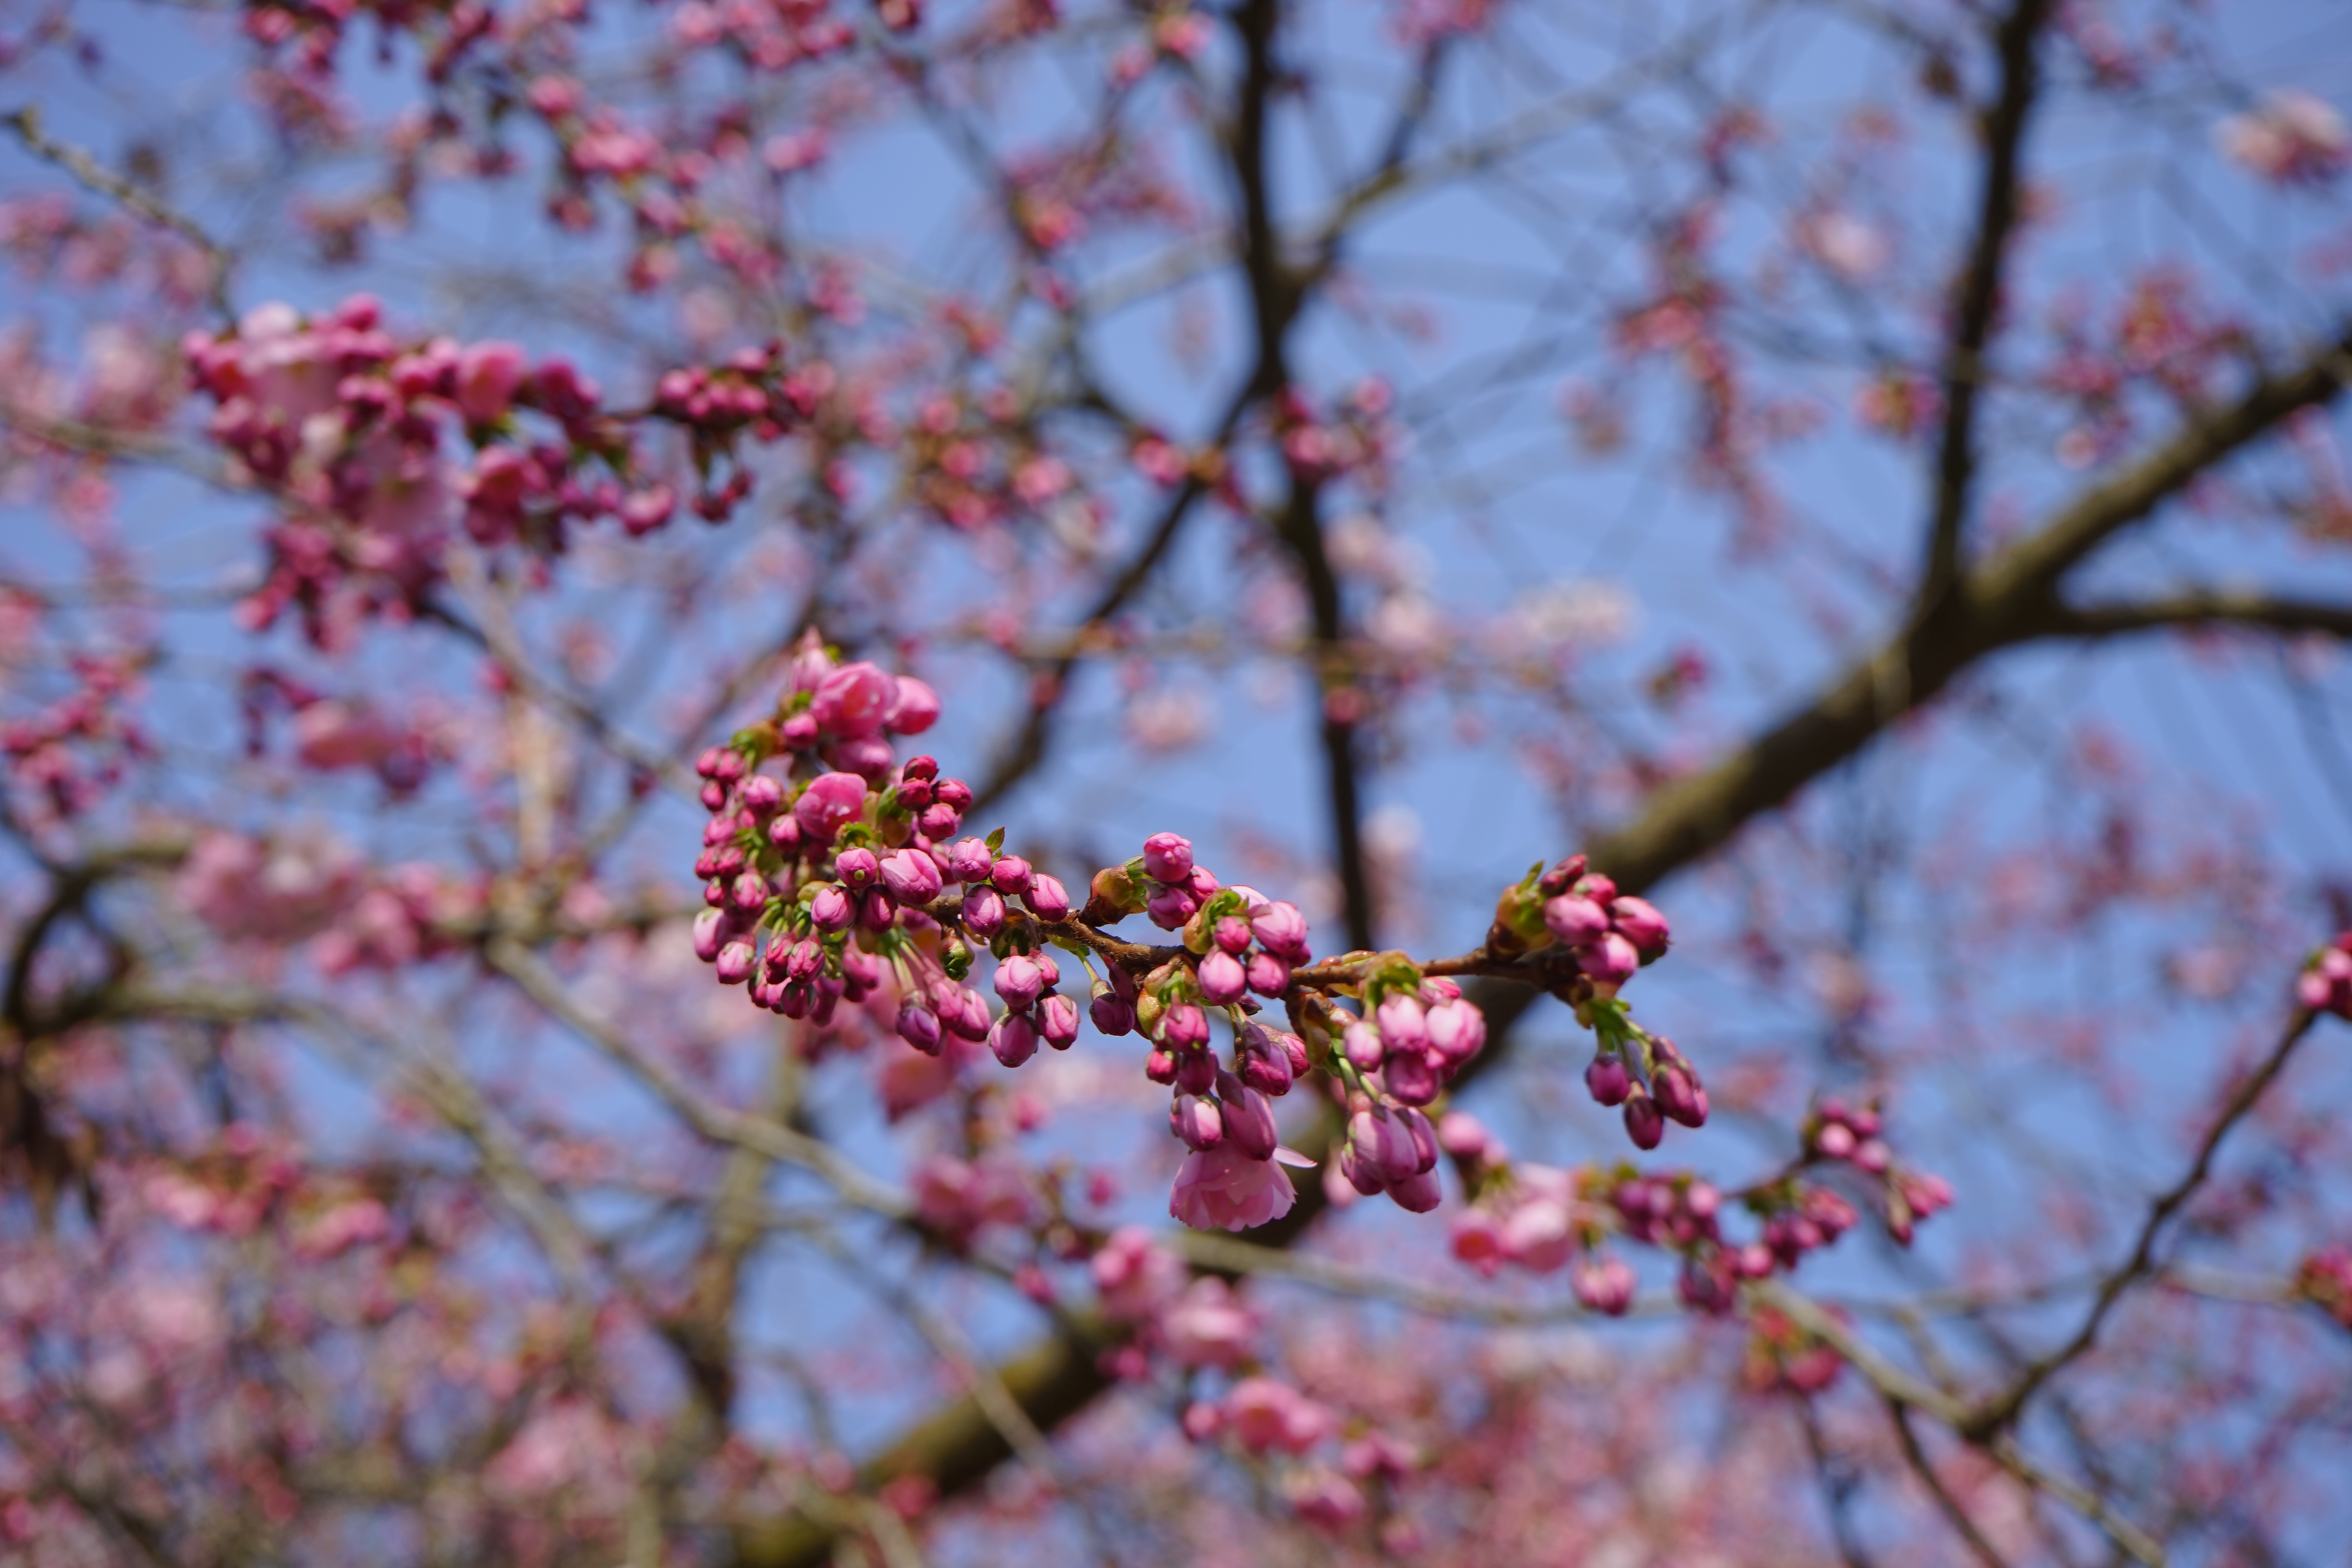
tree, branch, blossom, plant, leaf, flower, purple, petal, bloom, food, spring, red, produce, color, autumn, botany, colorful, flora, season, cherry blossom, bud, japanese cherry trees, flowering plant, japanese cherry, japanese flowering cherry, ornamental cherry, land plant